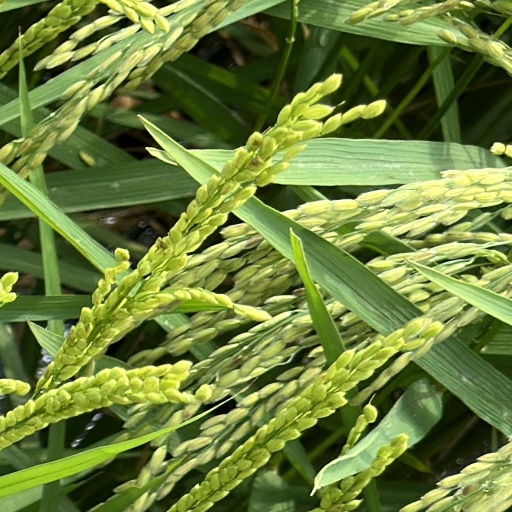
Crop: rice